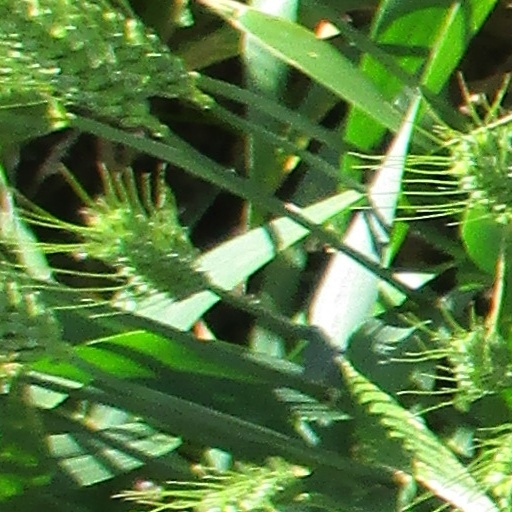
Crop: wheat